Dissolution of the Soviet Union

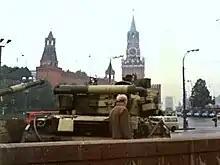
Tanks in Red Square during the 1991 August coup attempt

On 12 June 1991, Boris Yeltsin was elected President of the Russian Soviet Federative Socialist Republic with 57 percent of the popular vote in the country's first Presidential election, defeating Gorbachev's preferred candidate, Nikolai Ryzhkov, who won 16 percent of the vote. Following Yeltsin's election as president, the RSFSR declared itself autonomous from the Soviet Union. In his election campaign, Yeltsin criticized the "dictatorship of the center", but did not yet suggest that he would introduce a market economy.